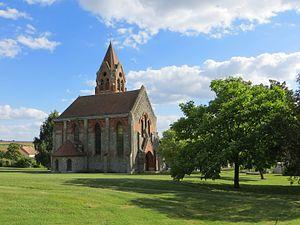
Vue générale de l'église
Saint-Gengoulph est une commune française située dans le département de l'Aisne, en région Hauts-de-France.